Order of Mathilde

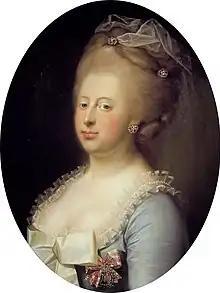
Caroline Matilde wearing the striped Order of Mathilde.

The Order of Mathilde (Mathildeordenen) was a Danish royal order, created by the queen of Denmark-Norway, Caroline Matilda of Great Britain, after whom it was named, on the birthday of the king, Christian VII of Denmark, 29 January 1771. It was no longer used after the banishment of its founder the year after.